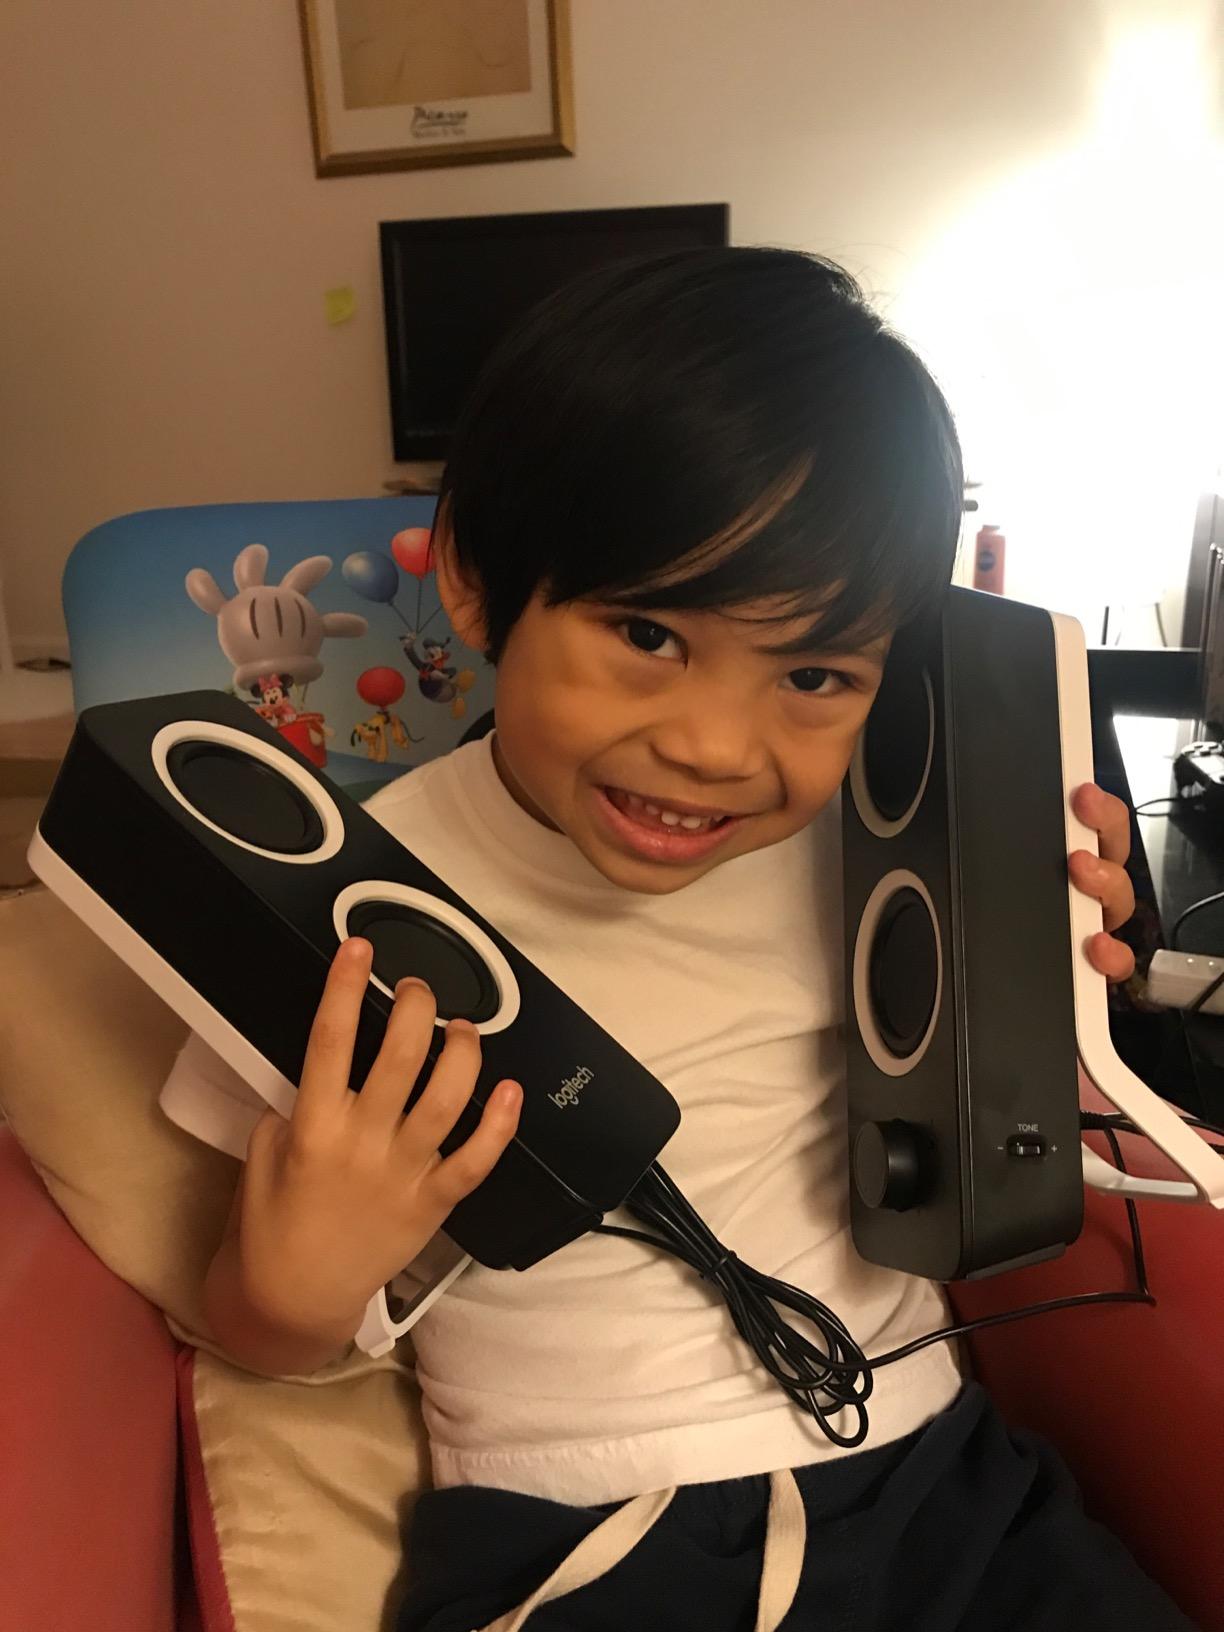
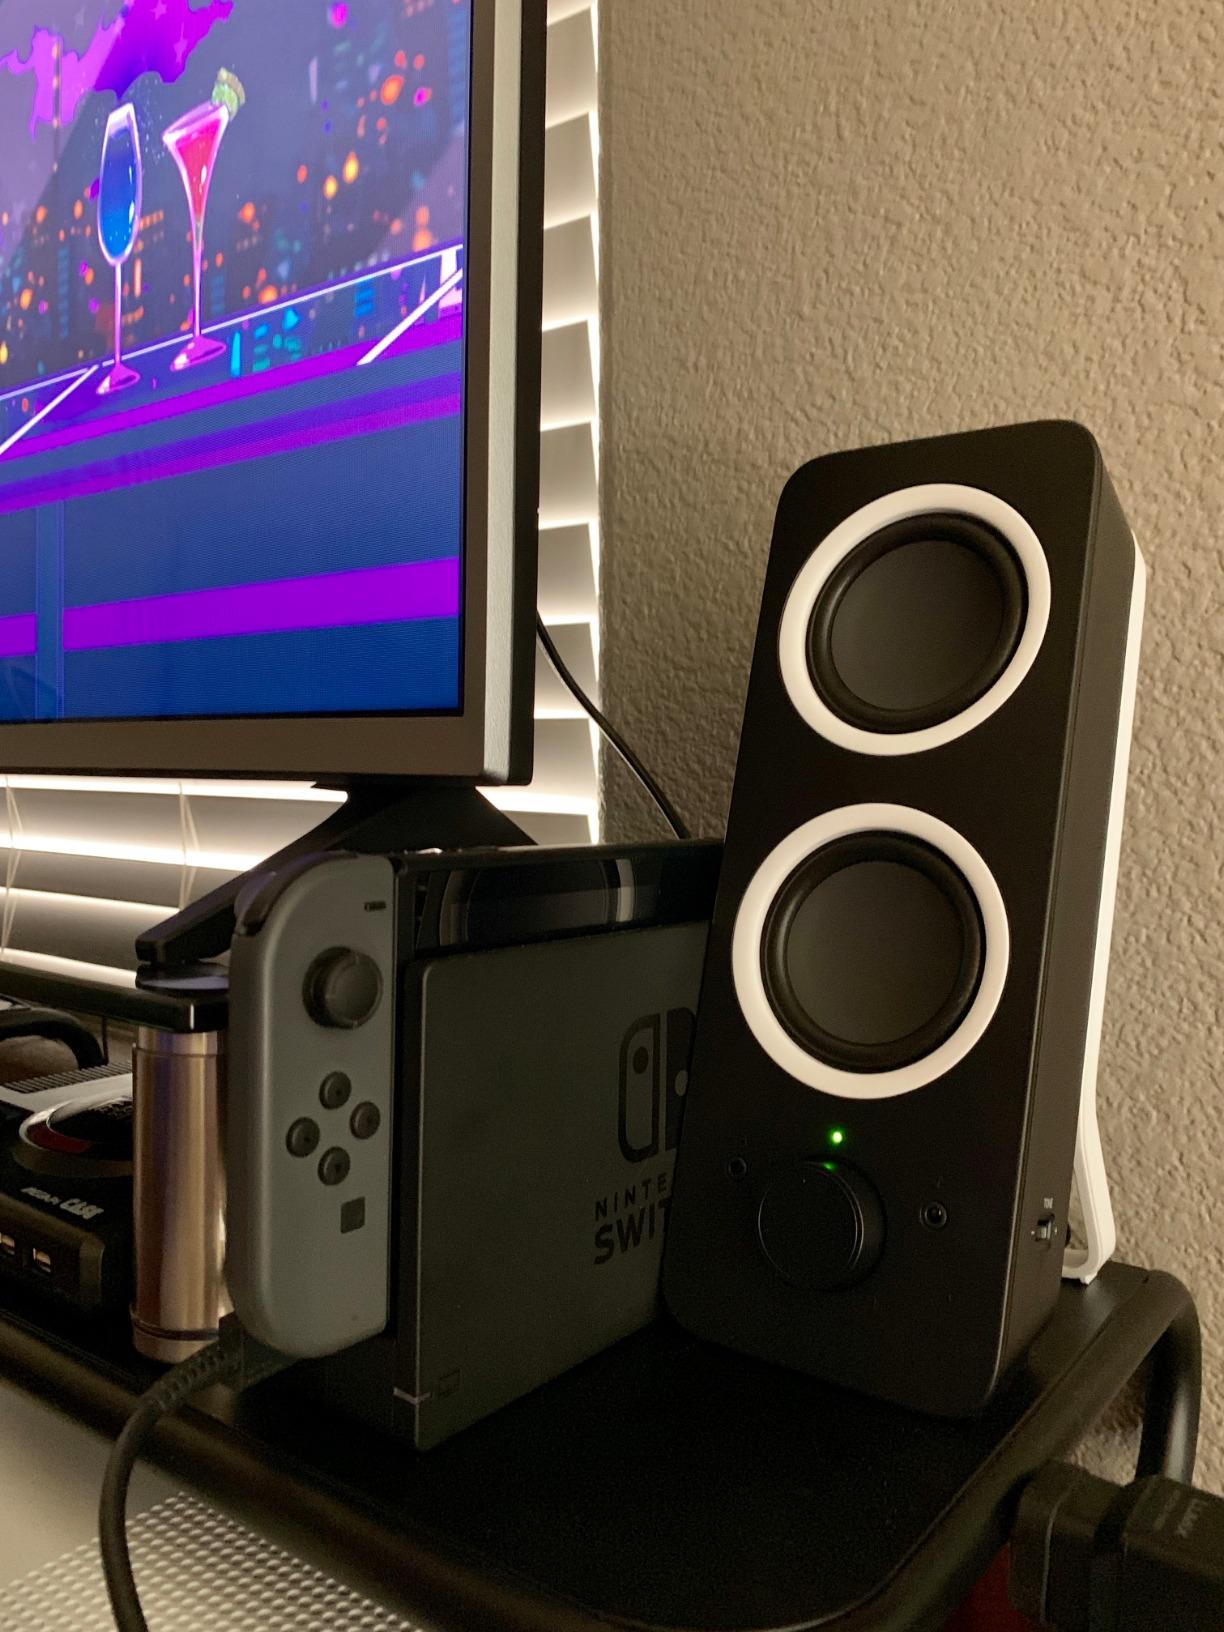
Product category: speaker
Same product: yes